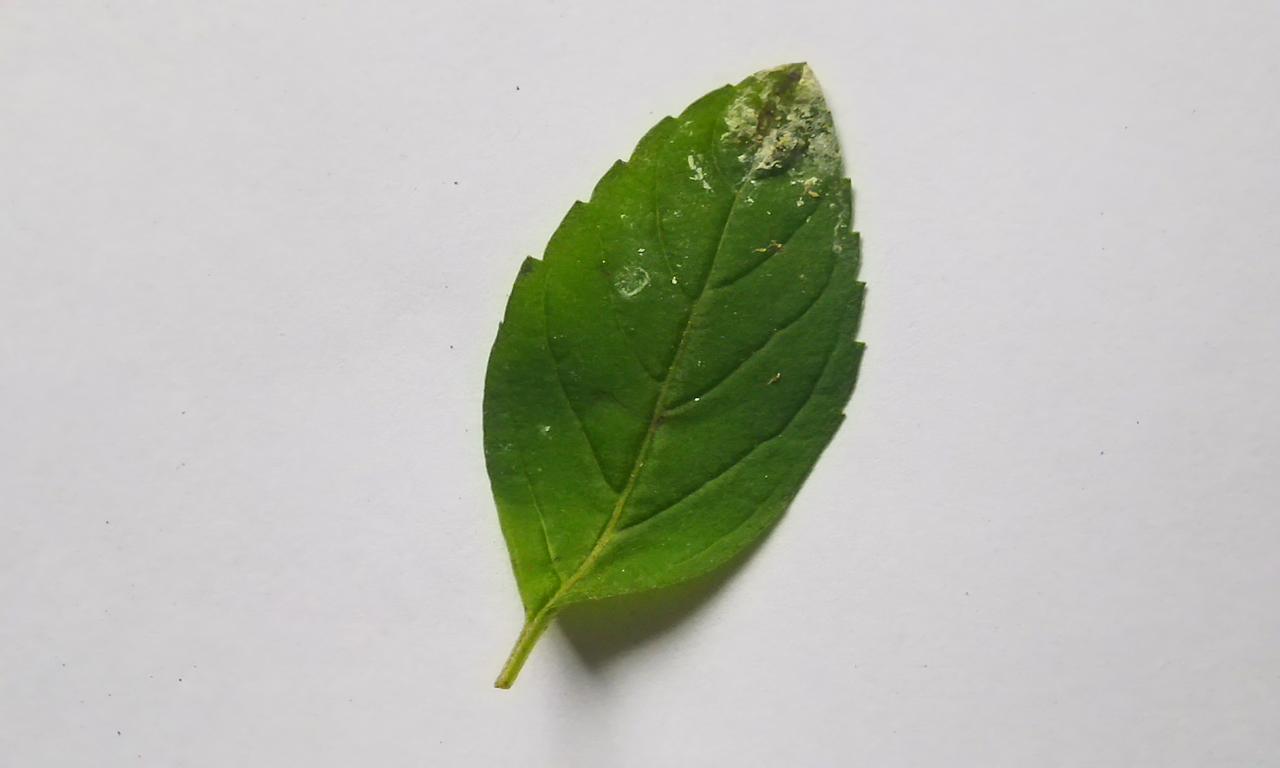
Label: Spoiled